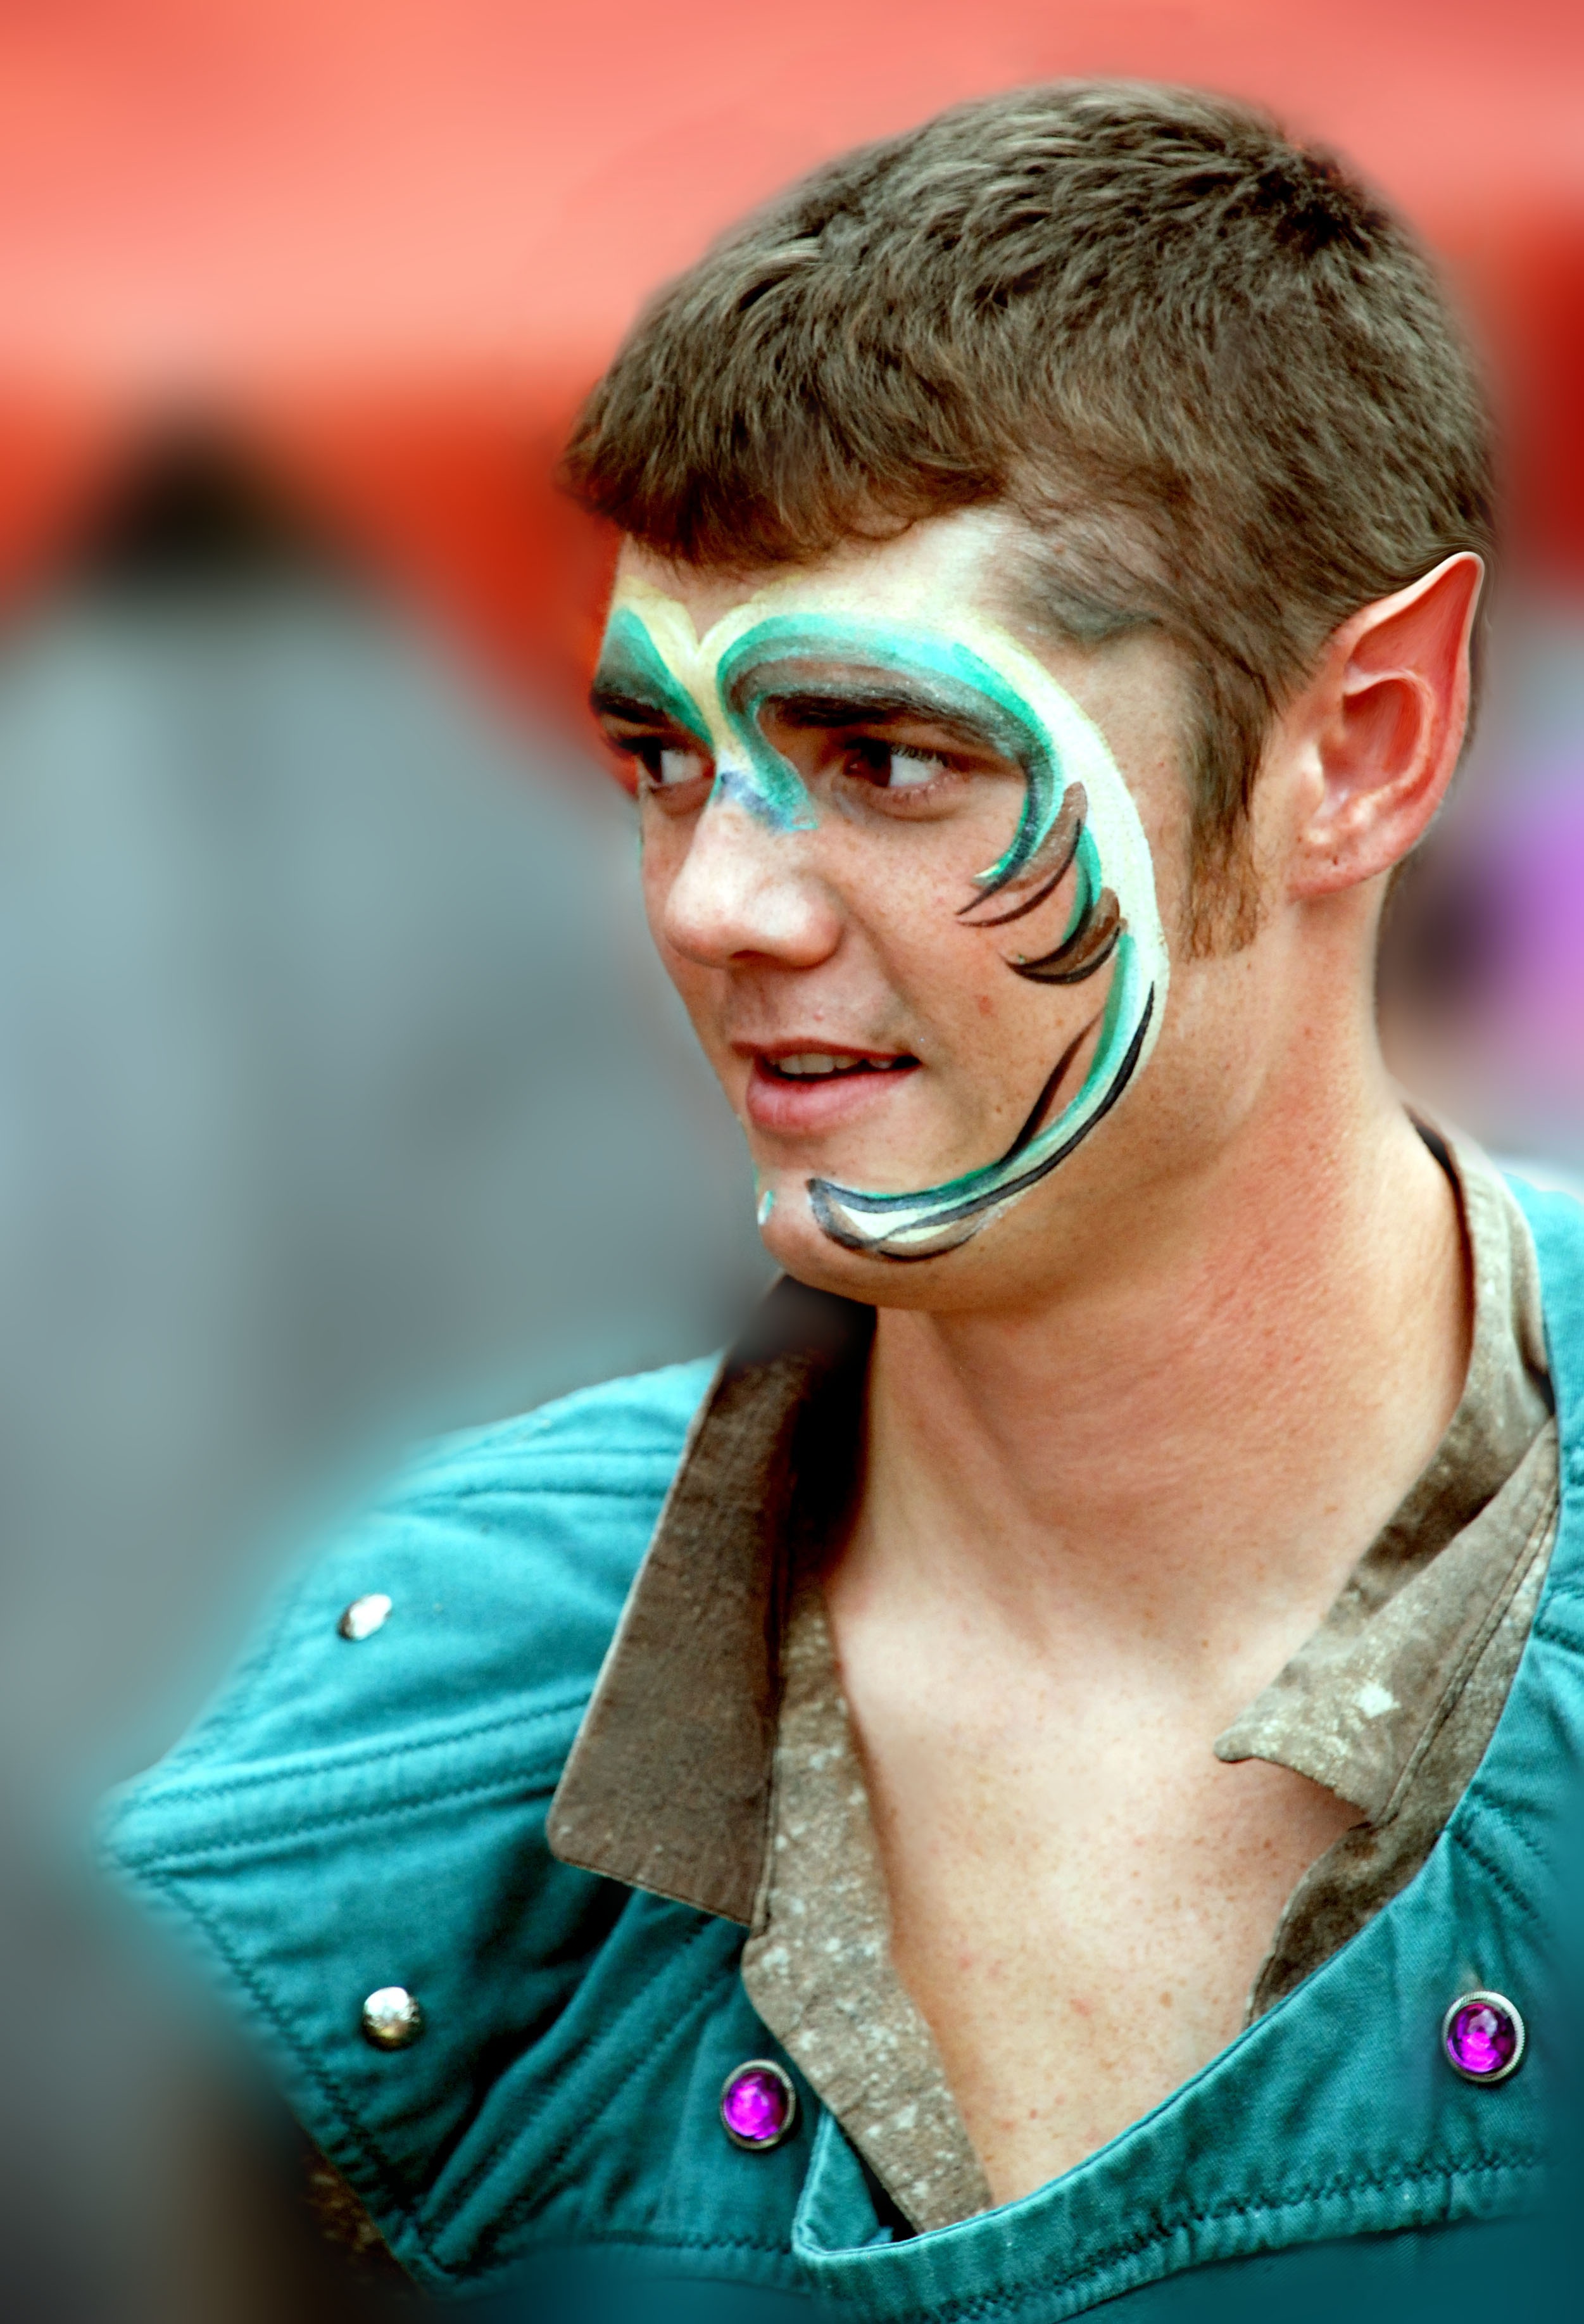
man, person, hair, portrait, model, color, facial expression, hairstyle, smile, face, nose, eye, glasses, head, painted, elf, organ, renaissance fair, facial hair